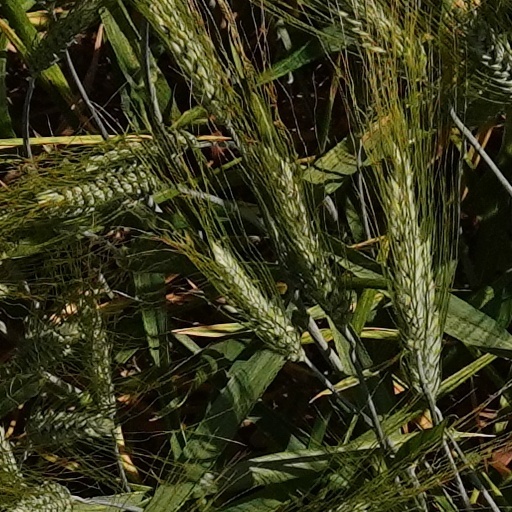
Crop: wheat